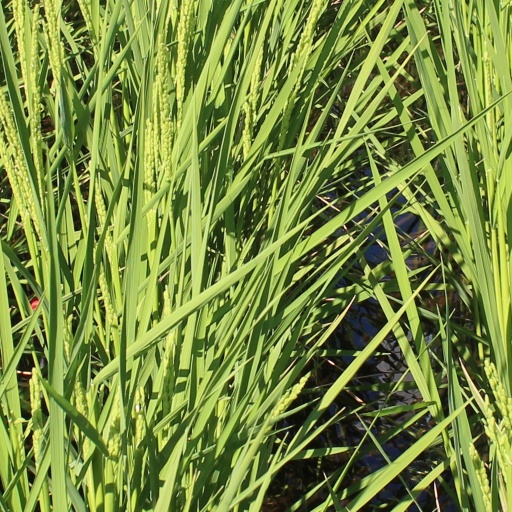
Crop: rice